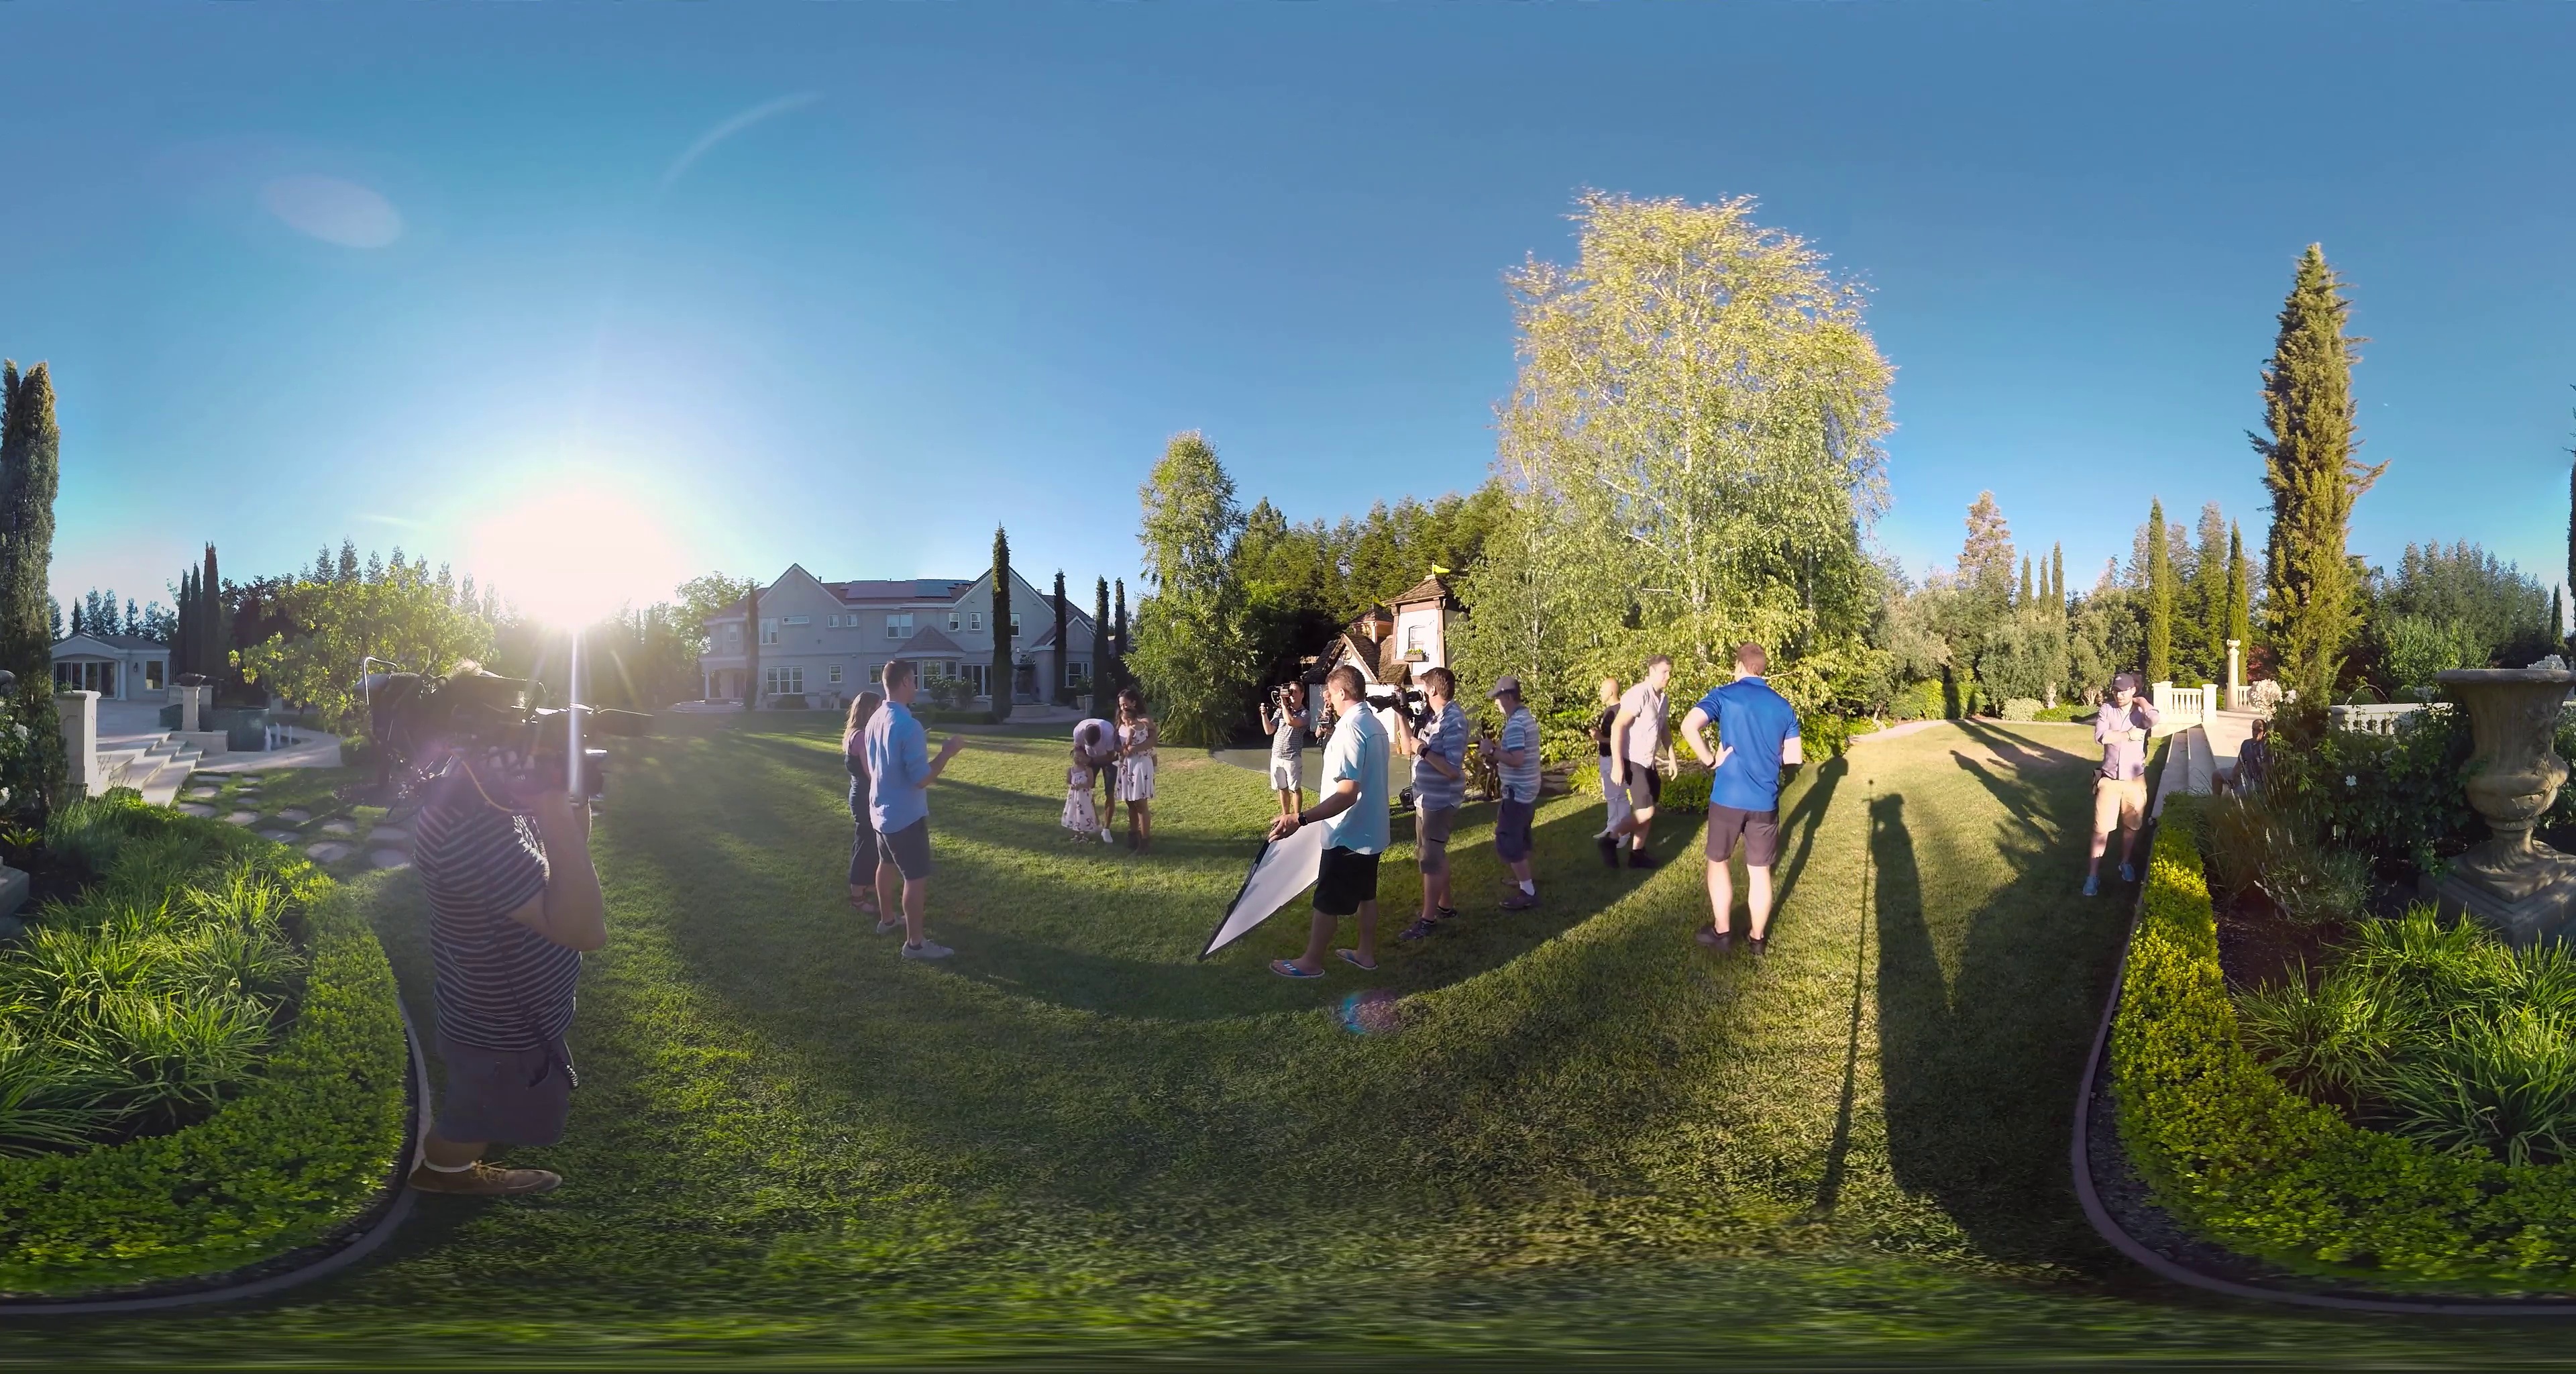
Referred object: the man in the black and white striped shirt

Referred object: the tall birch tree with yellow leaves